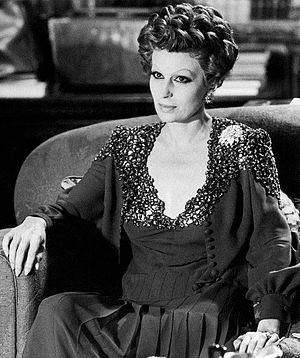
Silvana Mangano est une actrice italienne née le 21 avril 1930 à Rome et morte le 16 décembre 1989 à Madrid.